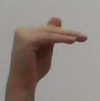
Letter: khaa